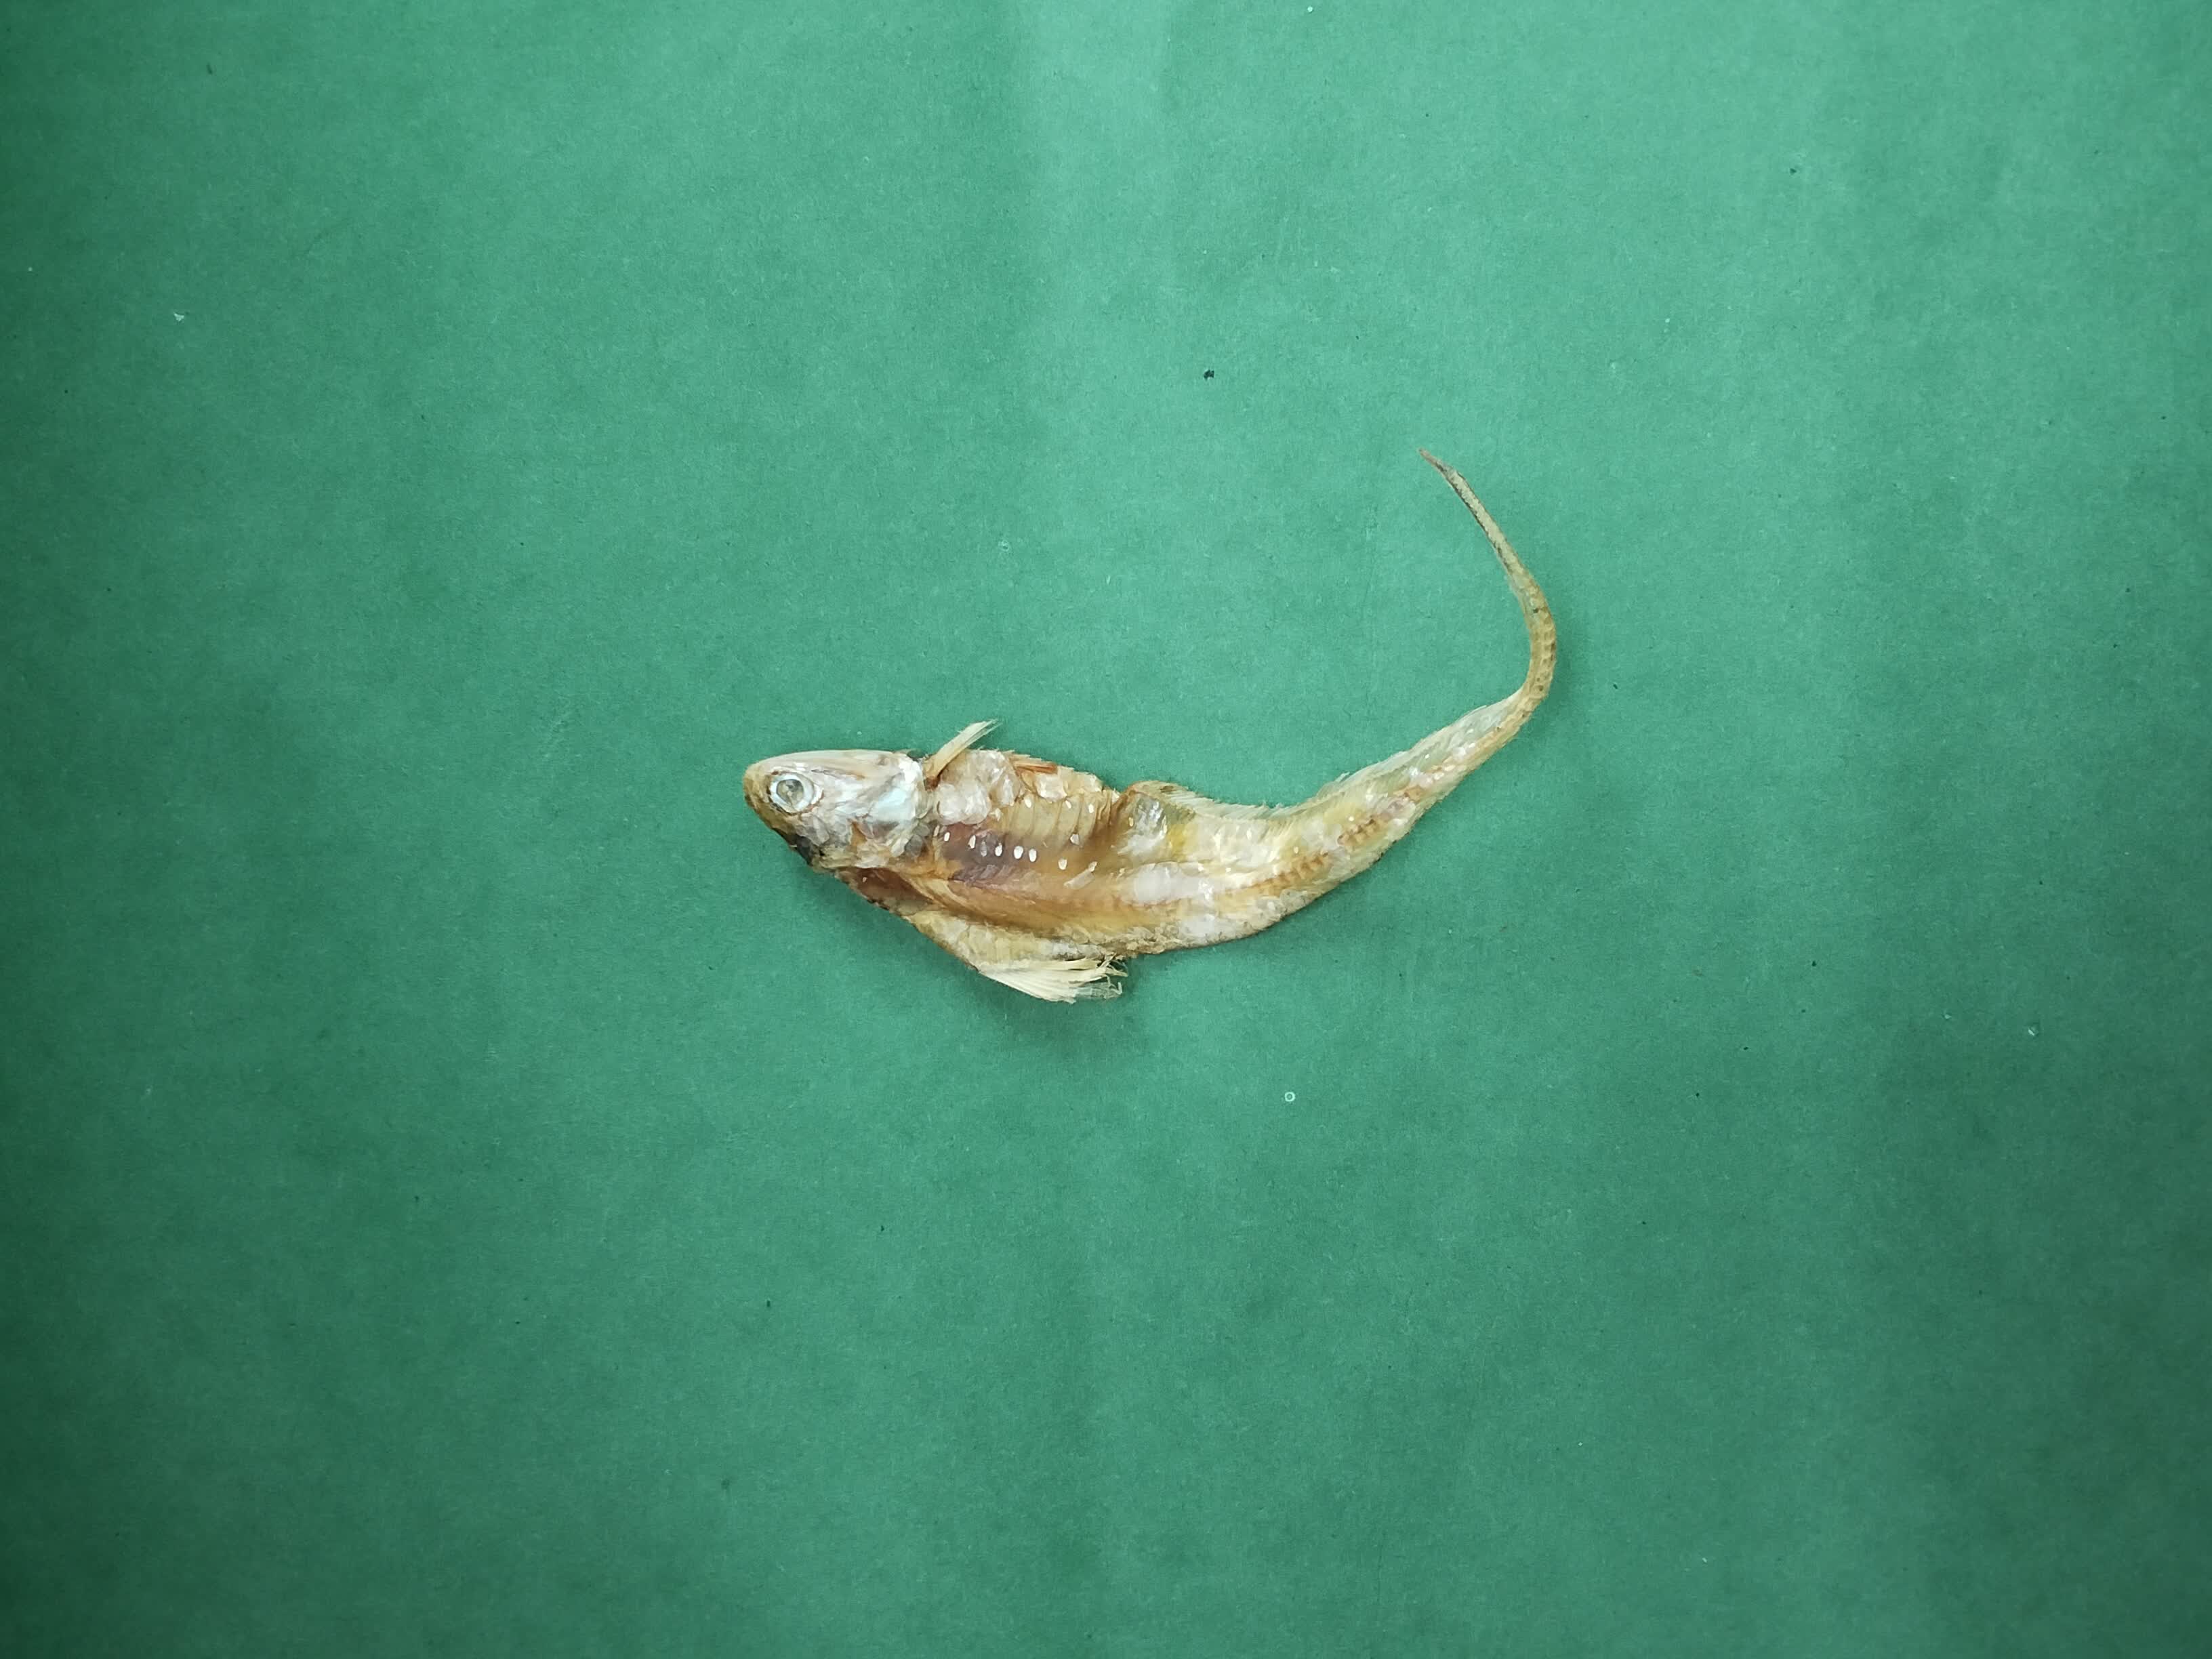
Species: Shundori